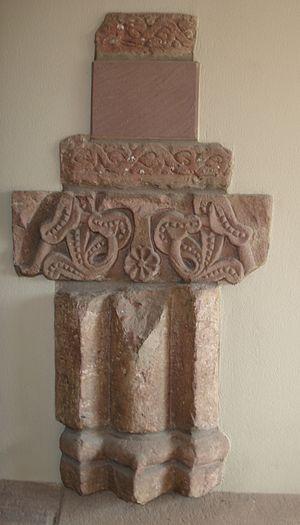
Thierenbach